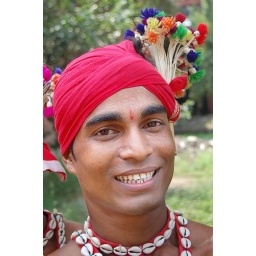
A young boy in a smilling mood wearing a treditionl dress of Orisa state[india].